Mark E. Smith (Civil Air Patrol)

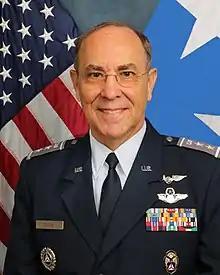

Major General Mark E. Smith is the 24th National Commander of the Civil Air Patrol. Maj Gen Smith succeeded Maj Gen Joseph Vazquez as National Commander on September 2, 2017. He led over 63,000 members across the U.S. in fulfilling CAP's congressionally chartered missions of Emergency Services, Cadet Programs and Aerospace Education, including Homeland Security as the newest member of the Air Force’s Total Force. He was previously the Southwest Region Commander and New Mexico Wing Commander.